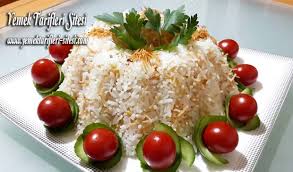
Yemek: pirinc_pilavi